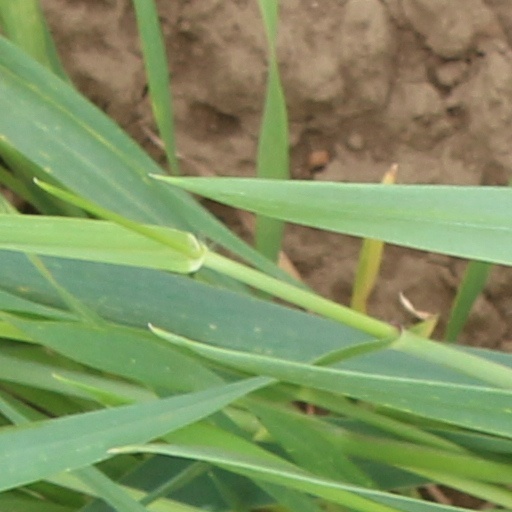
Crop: wheat